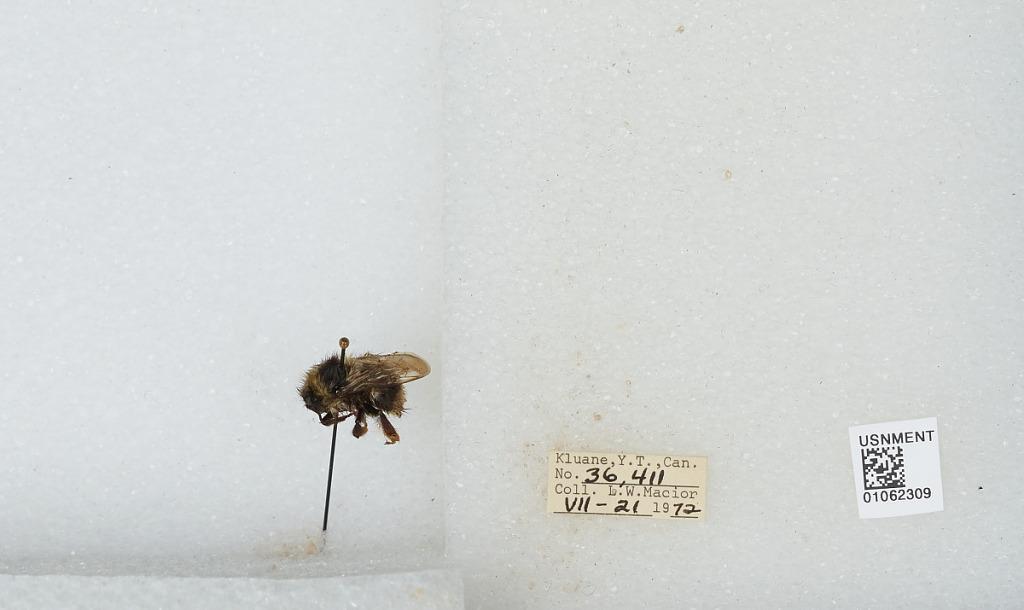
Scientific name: Bombus bifarius nearcticus
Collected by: L. Macior
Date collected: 1972-7-21
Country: Canada
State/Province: Yukon Territory
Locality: Kluane
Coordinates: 60.75, -139.5